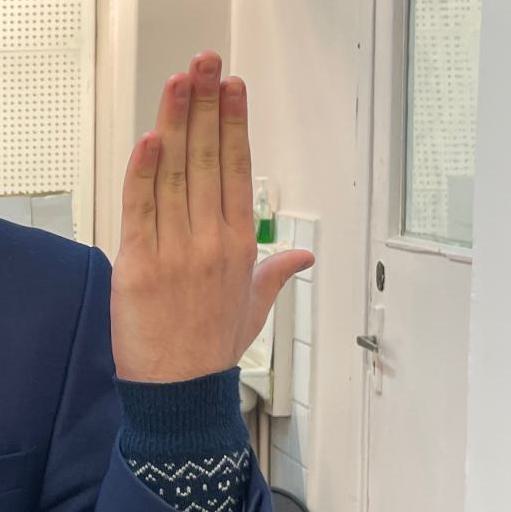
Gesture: stop_inverted